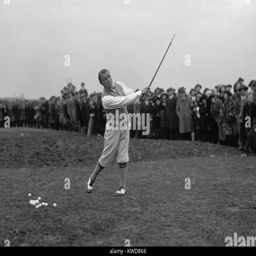
golfer playing before a crowd of spectators .